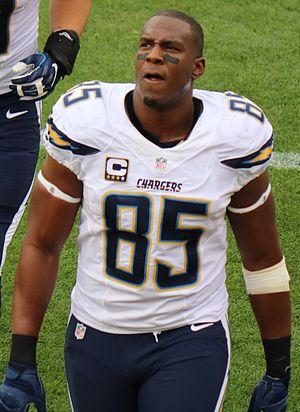
Antonio Gates est un joueur américain de football américain, né le 18 juin 1980 à Détroit, qui évolue au poste de tight end.